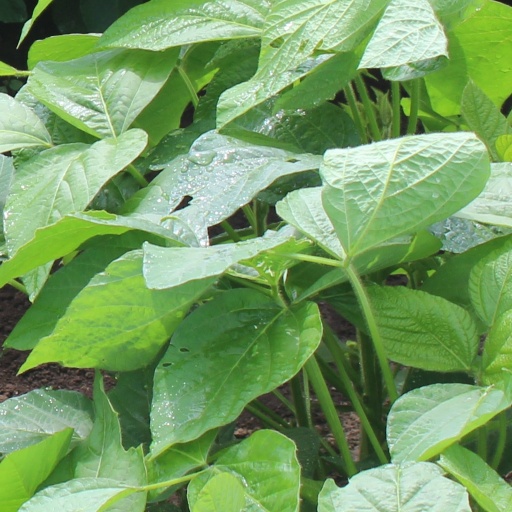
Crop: soybean